1st Battalion, 6th Marines

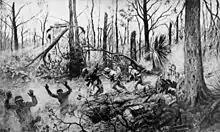
American marines in Belleau Wood (1918)

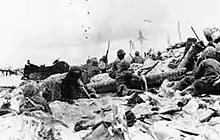
Japanese defenders launched a series of banzai attacks against the dug-in Marines of 1/6 during the tough fighting on the interior of Betio Island 1943

1/6 participated in the Occupation of the Rhineland from December 1918 to July 1919. After the war the battalion relocated to Quantico, Virginia in August 1919 and was deactivated on 20 August 1919.